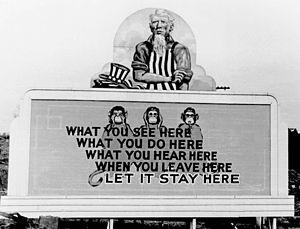
Projet Manhattan est le nom de code du projet de recherche qui produisit la première bombe atomique durant la Seconde Guerre mondiale. Il fut mené par les États-Unis avec la participation du Royaume-Uni et du Canada. De 1942 à 1946, il fut dirigé par le major-général Leslie Richard Groves du corps des ingénieurs de l'armée des États-Unis. Sa composante militaire fut appelée « Manhattan District » et le terme « Manhattan » remplaça graduellement le nom de code officiel, Development of Substitute Materials, pour désigner l'ensemble du projet. Au cours de son développement, le projet absorba son équivalent britannique, Tube Alloys.